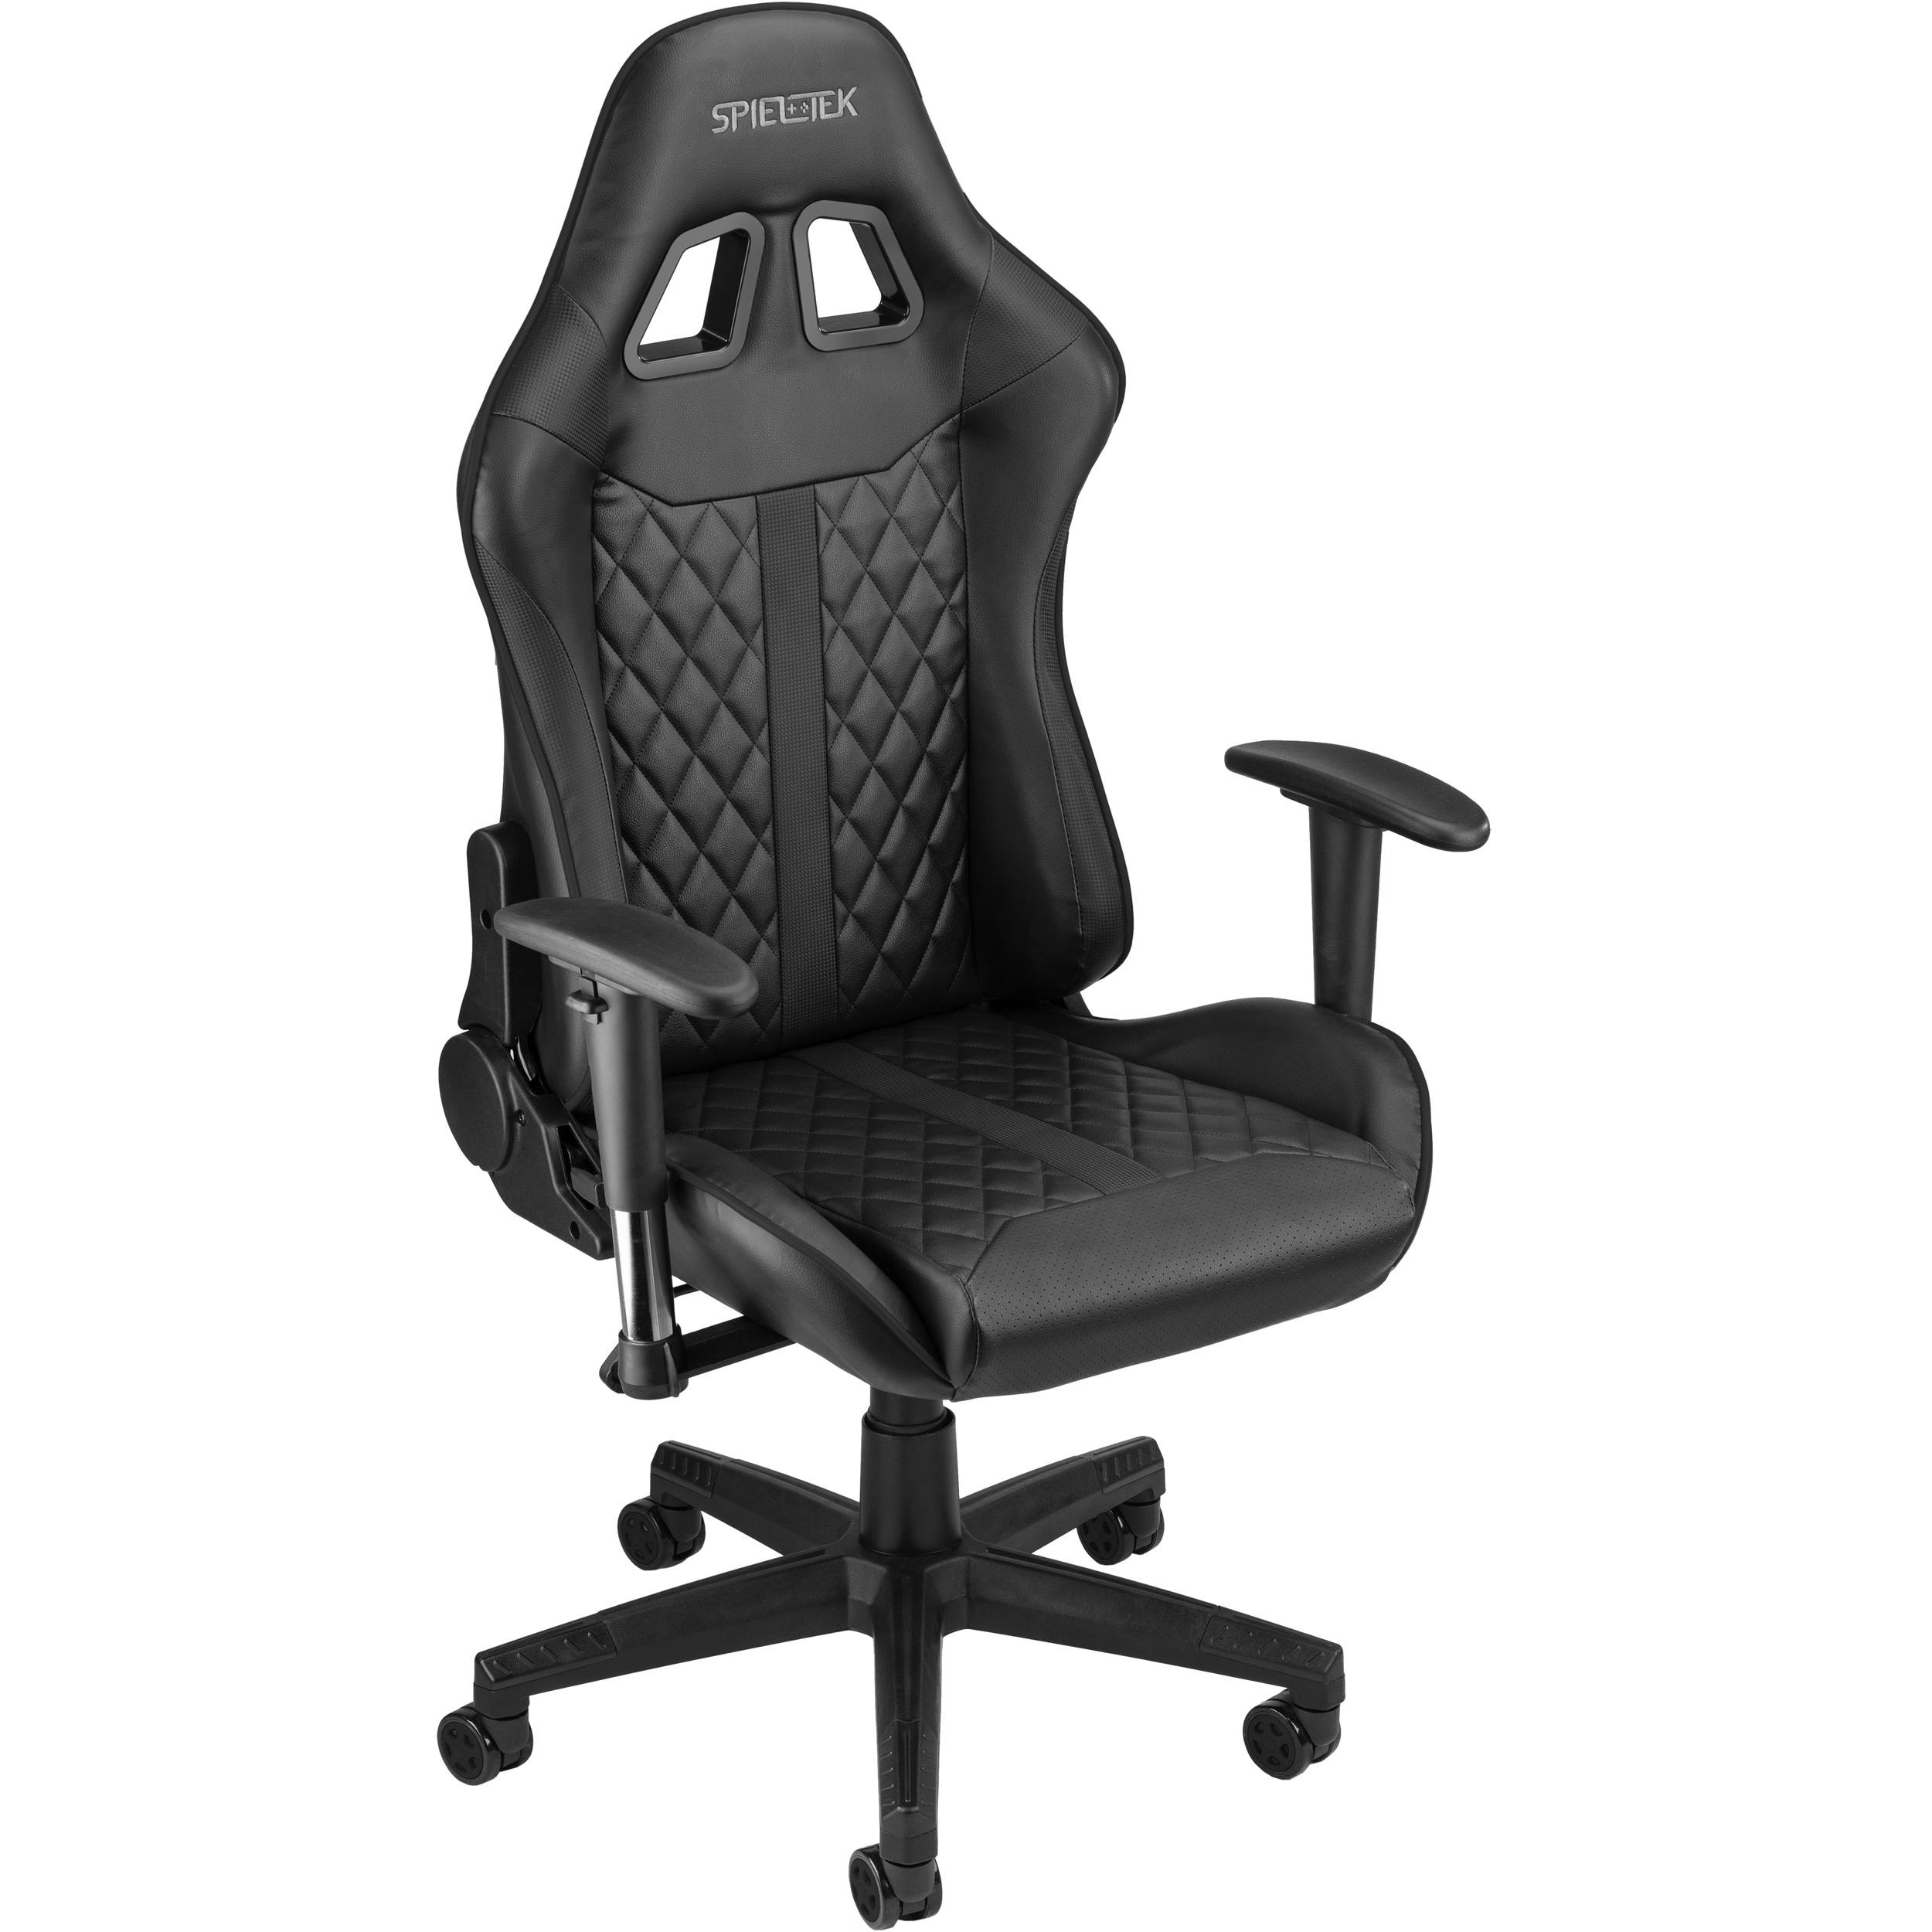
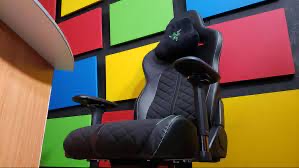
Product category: items_chair
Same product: no